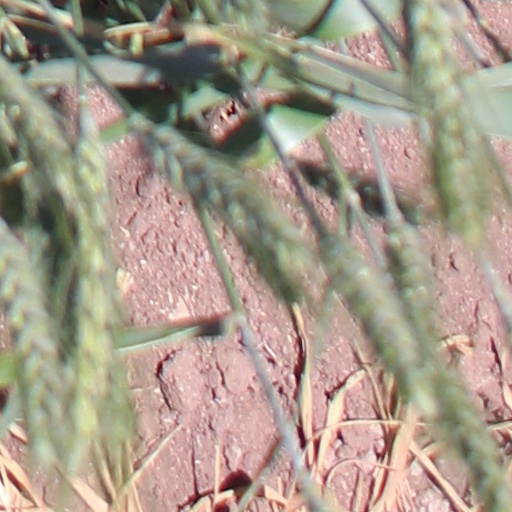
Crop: wheat